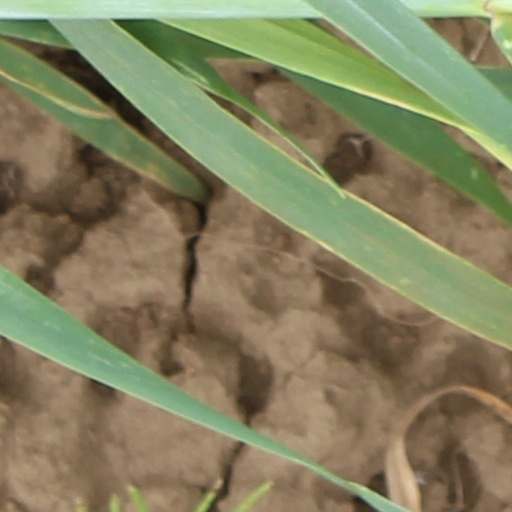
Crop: wheat